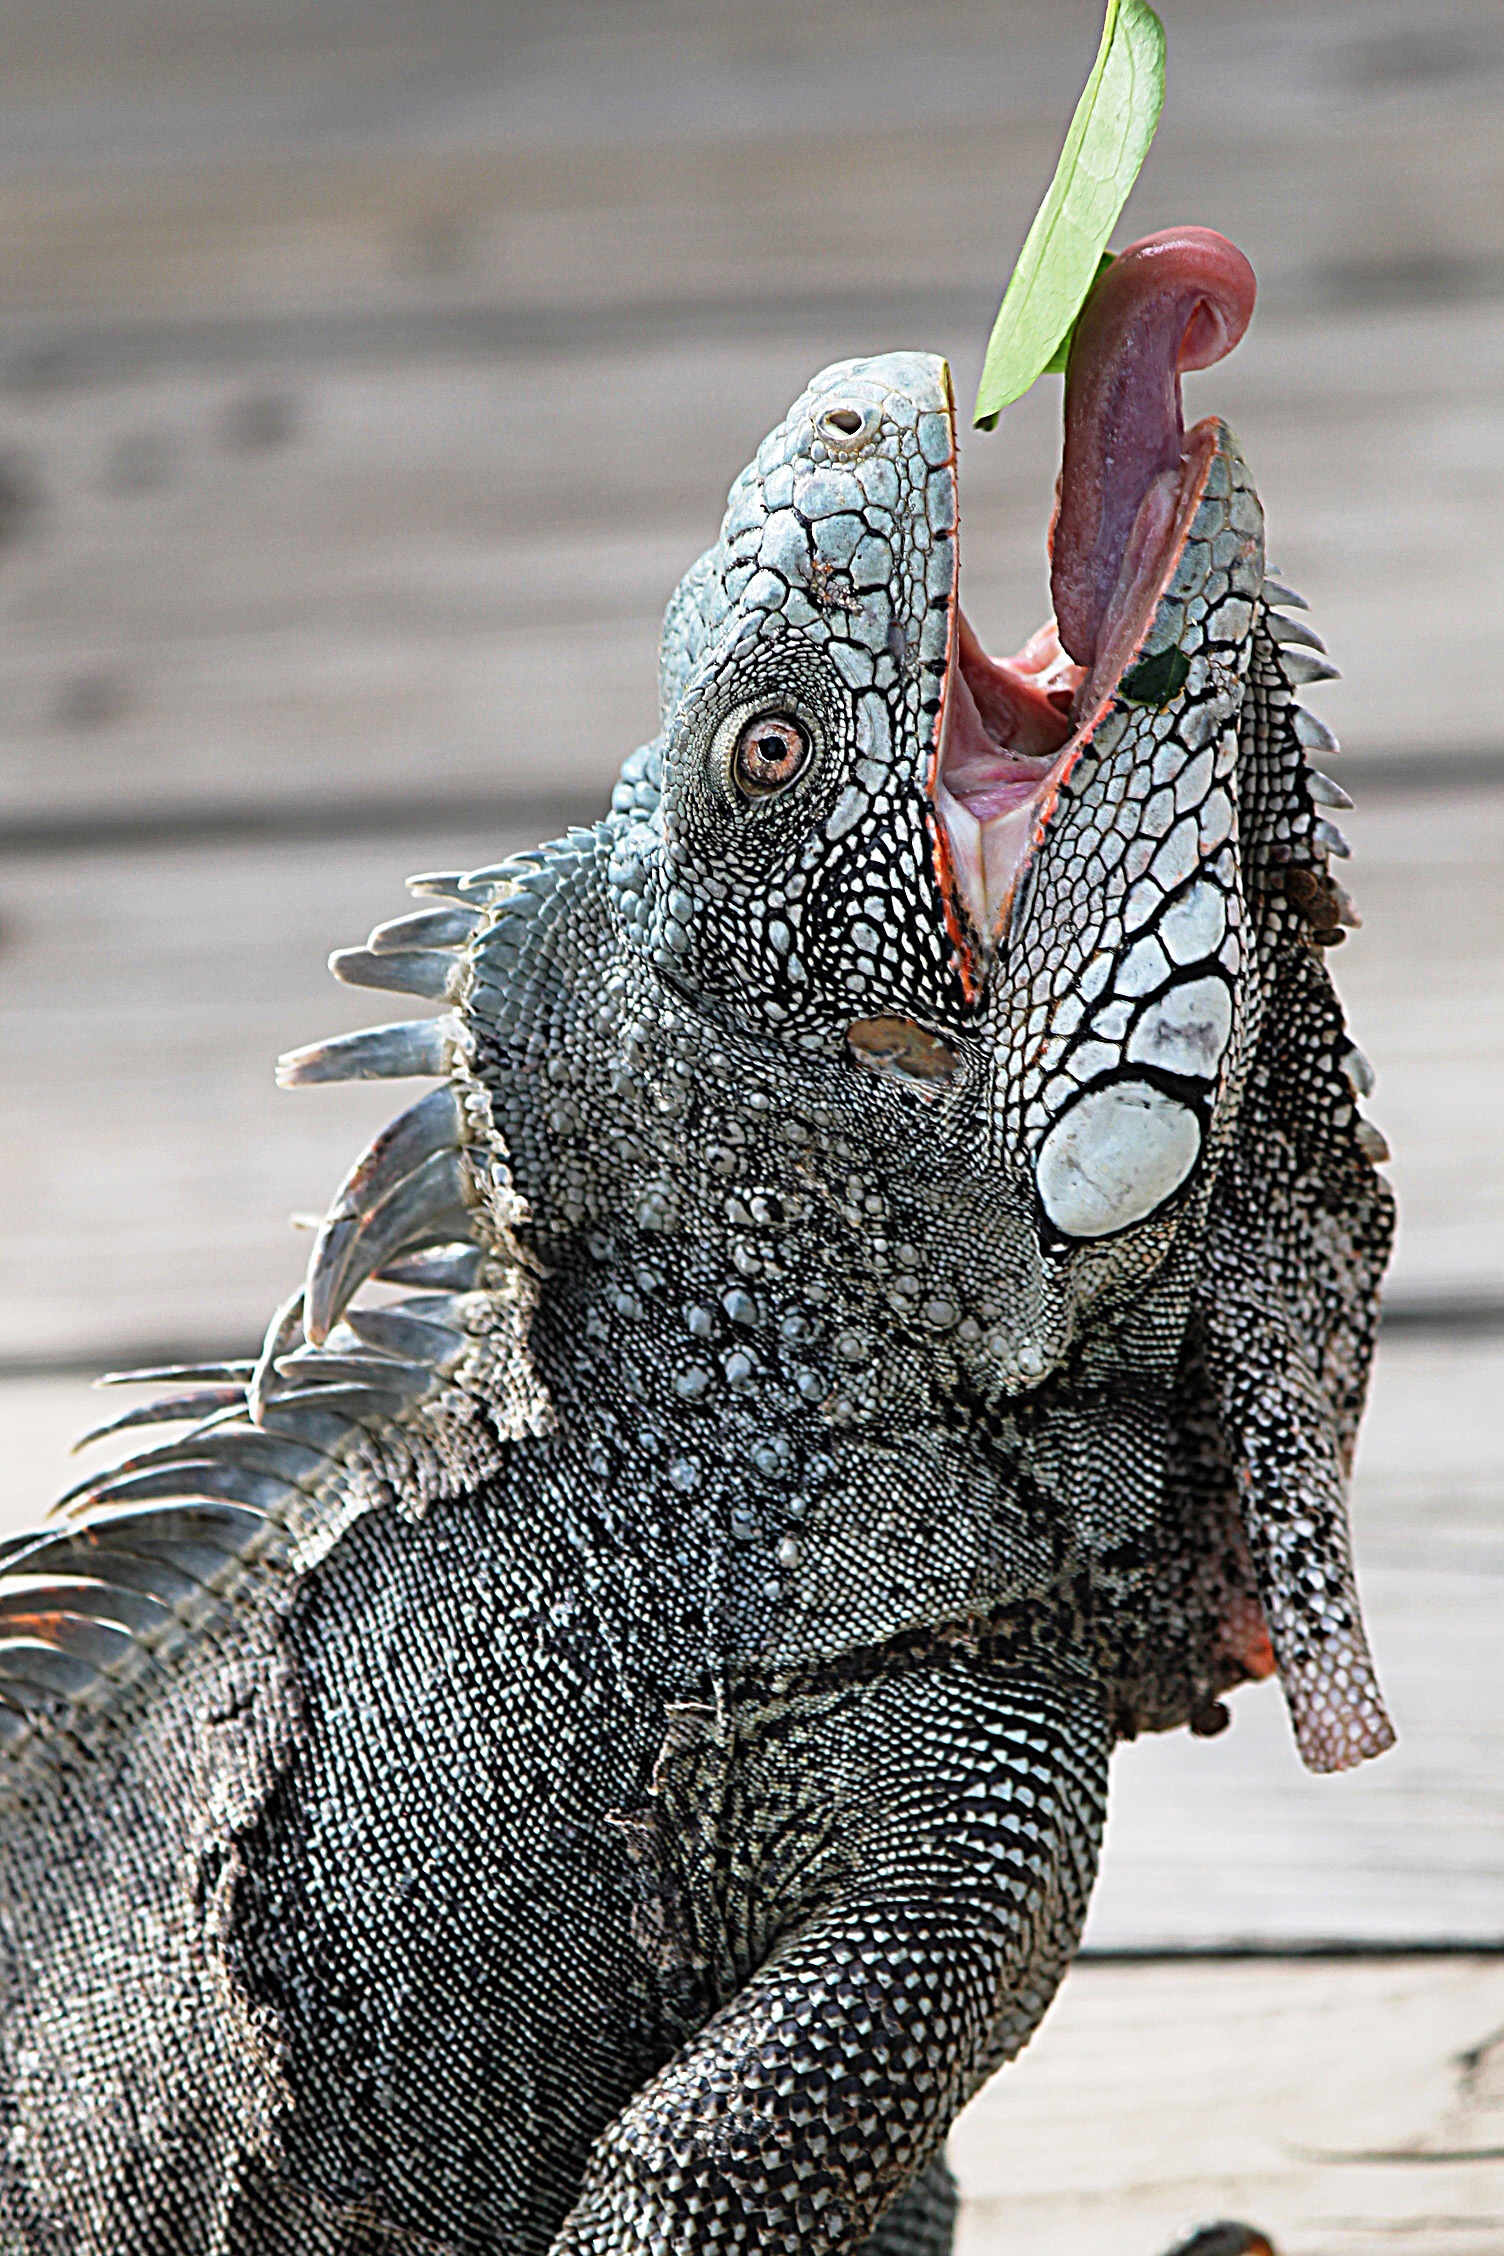
nature, animal, wildlife, reptile, iguana, animals, vertebrate, cura ao